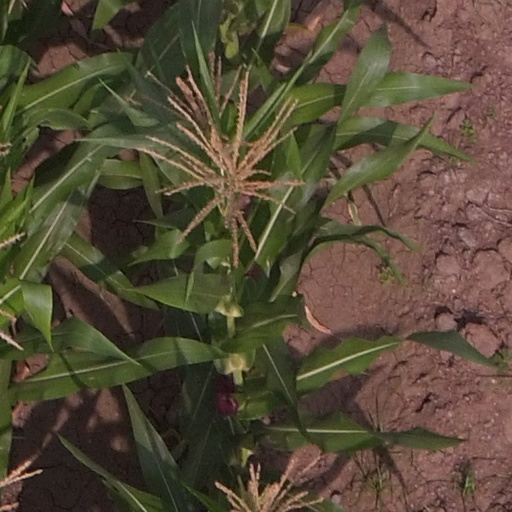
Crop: maize; corn